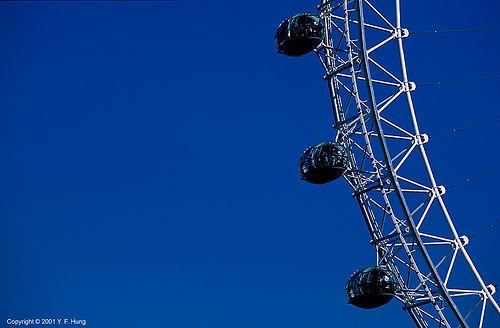
Weather: sun or clear